Church of St. John the Baptist (Burlington, Iowa)

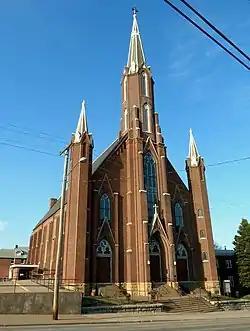
The Church of St John the Baptist in 2013.

The Church of St. John the Baptist is a historic church building located in Burlington, Iowa, United States. Together with St. Paul's Church in Burlington and St Mary's Church in West Burlington it forms Divine Mercy parish, which is a part of the Diocese of Davenport. The parish maintains the former parish church buildings as worship sites. St. John's was listed on the National Register of Historic Places in 1982.